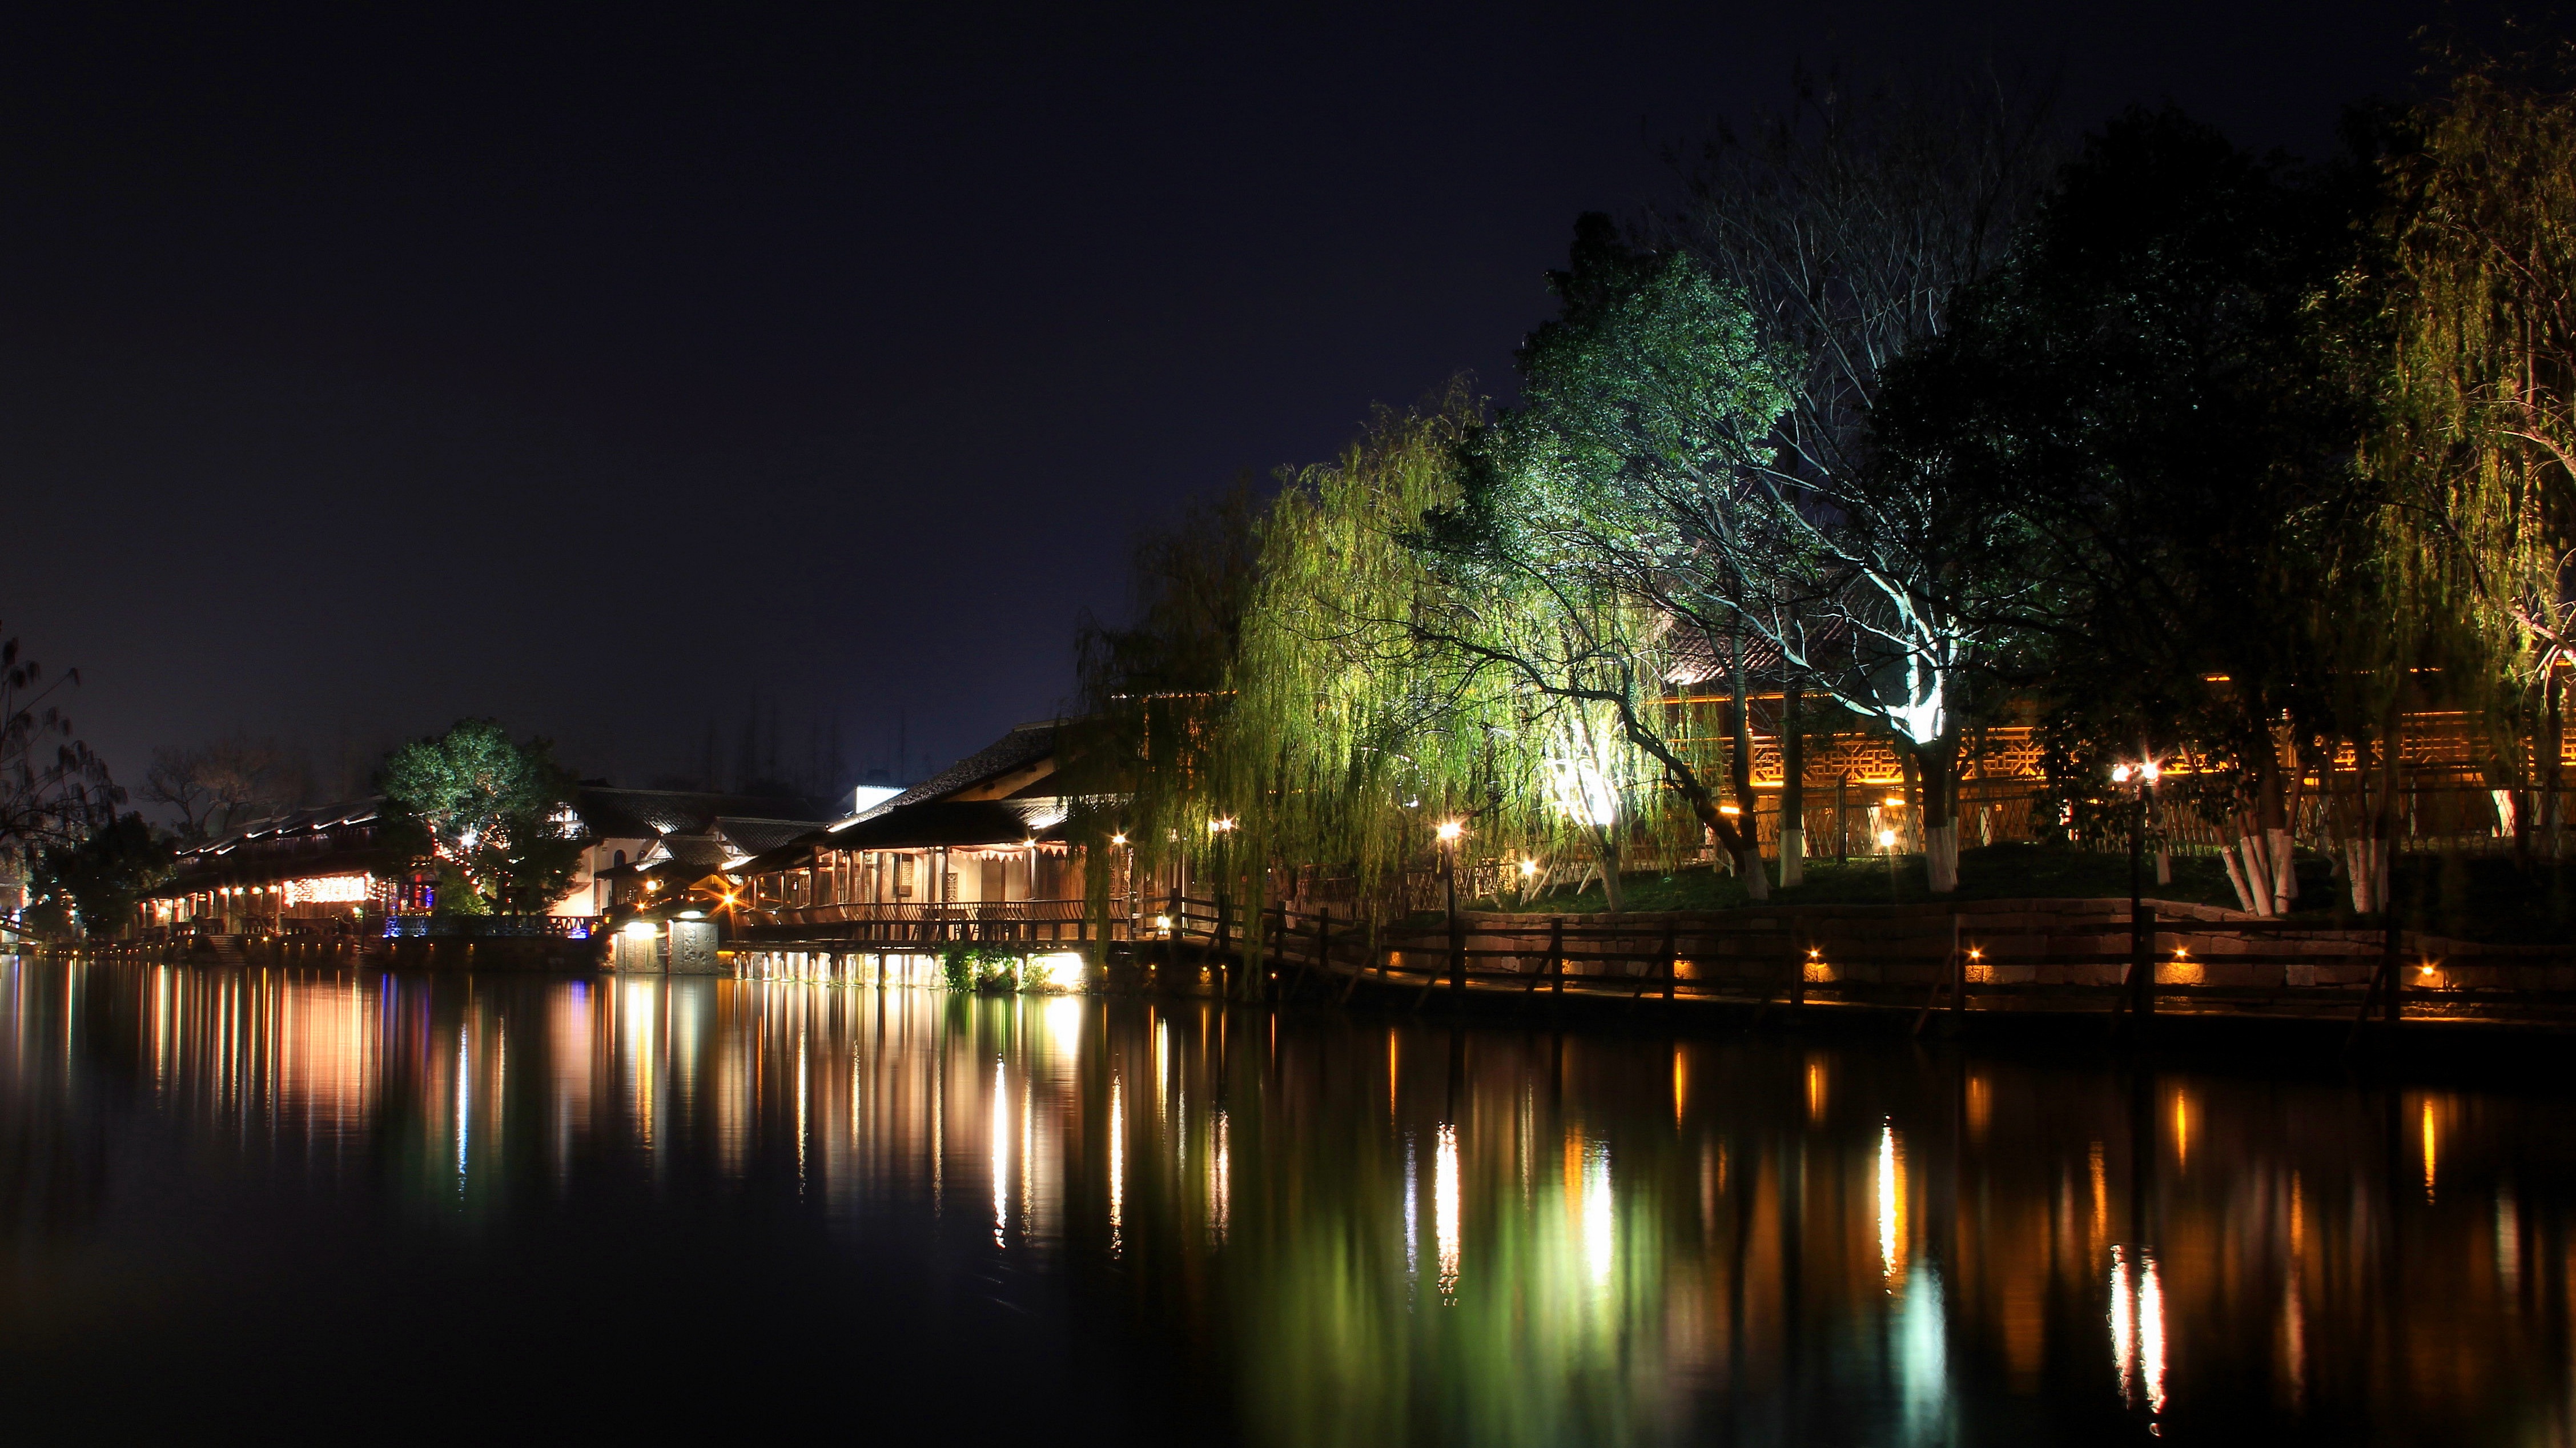
tree, light, night, sunlight, morning, river, cityscape, dusk, evening, reflection, darkness, lighting, waterway, night view, watertown, wuzhen